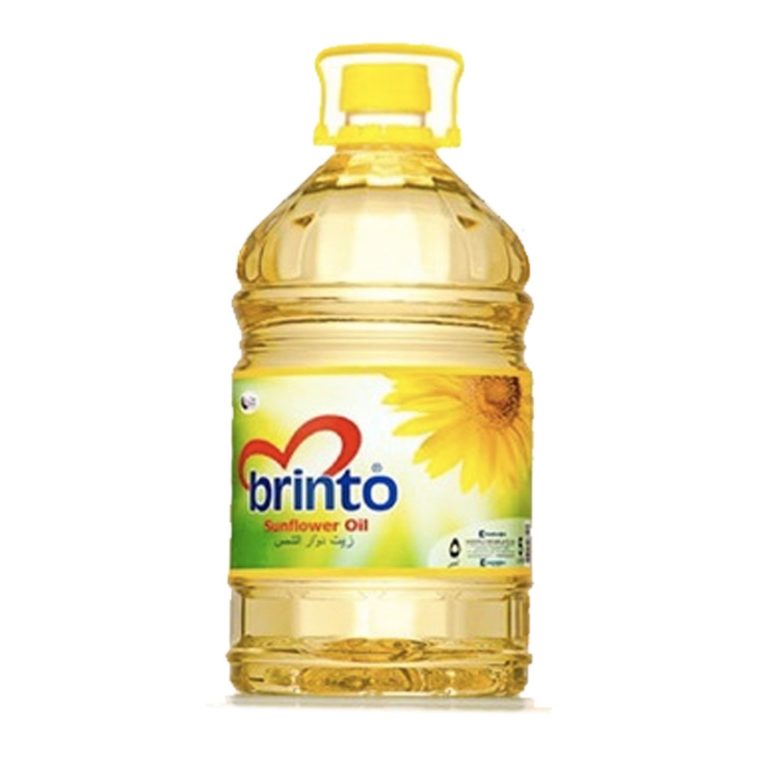
Waste category: plastic